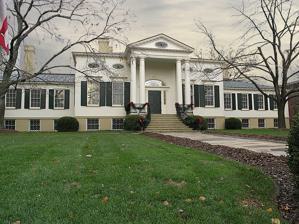
Building: Taft Museum of Art
Country: United States of America
Year built: 1927
Historic house in Ohio, United States "Taft Museum" redirects here. For the William Howard Taft birthplace, see William Howard Taft National Historic Site . United States historic place Baum-Taft House U.S. National Register of Historic Places U.S. National Historic Landmark U.S. Historic district Contributing property Taft Museum of Art in 2004 Show map of Ohio Show map of the United States Location Cincinnati, Ohio Coordinates 39°6′9″N 84°30′12″W / 39.10250°N 84.50333°W / 39.10250; -84.50333 Built 1820 Architectural style Federal NRHP reference No. 73001470 Added to NRHP January 29, 1973 The Taft Museum of Art is a fine art collection in Cincinnati, Ohio . It occupies  the 200-year-old historic house at 316 Pike Street. The house – the oldest domestic wooden structure in downtown Cincinnati – was built about 1820 and housed several prominent Cincinnatians, including Martin Baum, Nicholas Longworth, David Sinton, Anna Sinton Taft and Charles Phelps Taft . It is on the National Register of Historic Places listings, and is a contributing property to the Lytle Park Historic District . Residents Portrait of Mr. Taft , by Joaquin Sorolla (1909) The Taft house was first built for Martin Baum in 1820 and then was the residence of Nicholas Longworth . The building was designated a National Historic Landmark in 1976, in honor of the murals on its walls that were painted by Robert S. Duncanson under the commission of Nicholas Longworth. Robert S. Duncanson painted the series of eight large-scale landscapes directly on the plaster walls of the art patron and horticulturist Nicholas Longworth's home between 1851 and 1852. Second to the Taft house itself, the murals – recognized as the most significant pre–Civil War domestic murals in the U.S. – are one of the museum's largest pieces of art. Duncanson was also the first widely known African-American landscape painters to rise to international acclaim. After Longworth's residency, the house was purchased by David Sinton, father of museum co-founder Anna Sinton Taft. David Sinton lived in the house with his daughter Anna, who married Charles Phelps Taft , the half-brother of President William Howard Taft . The Tafts lived in the house from 1873 until their respective deaths in 1931 and 1929. William H. Taft accepted his presidential nomination there from its portico in 1908 adding to its significance in the nation's public life.  The Tafts were avid art collectors. They bequeathed their home and the collection of art that filled it to the people of Cincinnati in 1927. In the Tafts' deed of gift they stated, "We desire to devote our collection of pictures, porcelains, and other works of art to the people of Cincinnati in such a manner that they may be readily available for all." The Taft Museum opened to the public on November 29, 1932. Permanent collection The museum's collections include European old master paintings, with works by Jean-Baptiste-Camille Corot , Thomas Gainsborough , Frans Hals , Jean Auguste Dominique Ingres , Rembrandt van Rijn , Adriaen van Ostade , and J. M. W. Turner , among others, and 19th-century American paintings, including the well-known Duncanson murals. The galleries in the historic house also include Chinese porcelains , European decorative arts, Limoges enamels , watches, sculptures, and furniture. Collection highlights include: Joaquin Sorolla , Portrait of Mr. Taft, President of the United States , 1909. Frank Duveneck , The Cobbler's Apprentice , 1877. Henry Farny , Song of the Talking Wire , 1904. Rembrandt van Rijn , Portrait of a Man Rising from His Chair , 1633. J. M. W. Turner , Europa and the Bull , ca. 1840–50. James Abbott McNeill Whistler , At the Piano , 1858–59. Anonymous author of the 13th century, Virgin and Child , from Paris, Abbey of Saint-Denis , ca. 1260–80. Olivuccio di Ciccarello , Madonna nursing the Child with Saints . Frans Hals , Portrait of Seated Man Holding Hat . Gerard Terborch , Sleeping Soldier . Jeronymus Van Diest , Sailboats On River with Fisherman . Corot , Evening:Festival of Pan . Charles Daubigny , Evening on Oise . An appreciable collection of Limoges enamel paintings. The museum reopened in May 2004 after an extensive renovation and expansion including a museum shop, the Carl H. Lindner Family Café, and a lecture and performance space, Luther Hall. See also William Howard Taft National Historic Site List of National Historic Landmarks in Ohio References